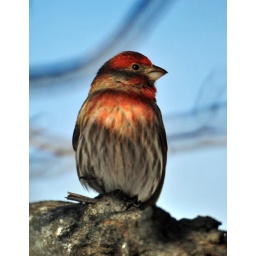
House finch in plum tree winter blue